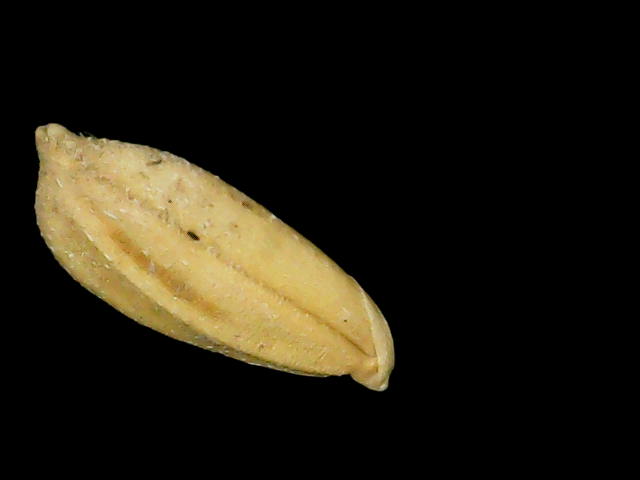
Rice variety: Binadhan08